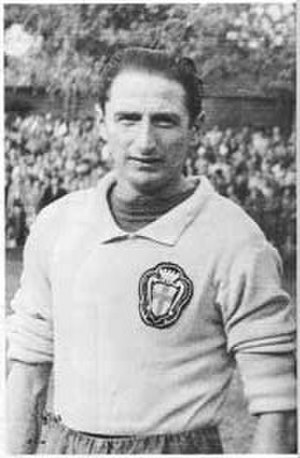
Silvio Piola
Silvio Piola var en italiensk fodboldspiller.